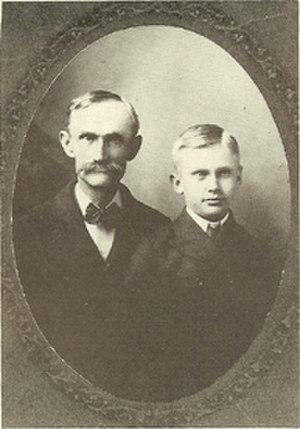
Voltairine de Cleyre, née le 17 novembre 1866 à Leslie, Michigan et morte le 20 juin 1912 à Chicago, est une militante et théoricienne anarchiste américaine qu’Emma Goldman considérait comme la femme anarchiste la plus douée et la plus brillante que l’Amérique ait jamais produite.